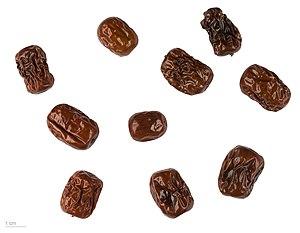
Le Jujubier commun est un arbuste épineux originaire de Chine et répandu dans les régions méditerranéennes, dont le fruit comestible, le jujube, est un peu oublié en Occident. Il est encore cultivé, surtout en Extrême-Orient, où il en existe de nombreuses variétés.